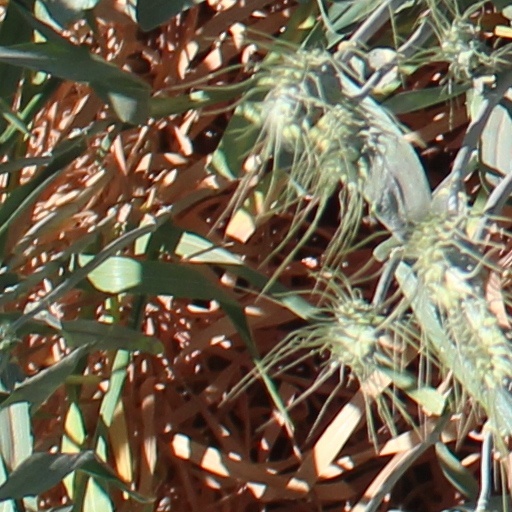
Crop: wheat